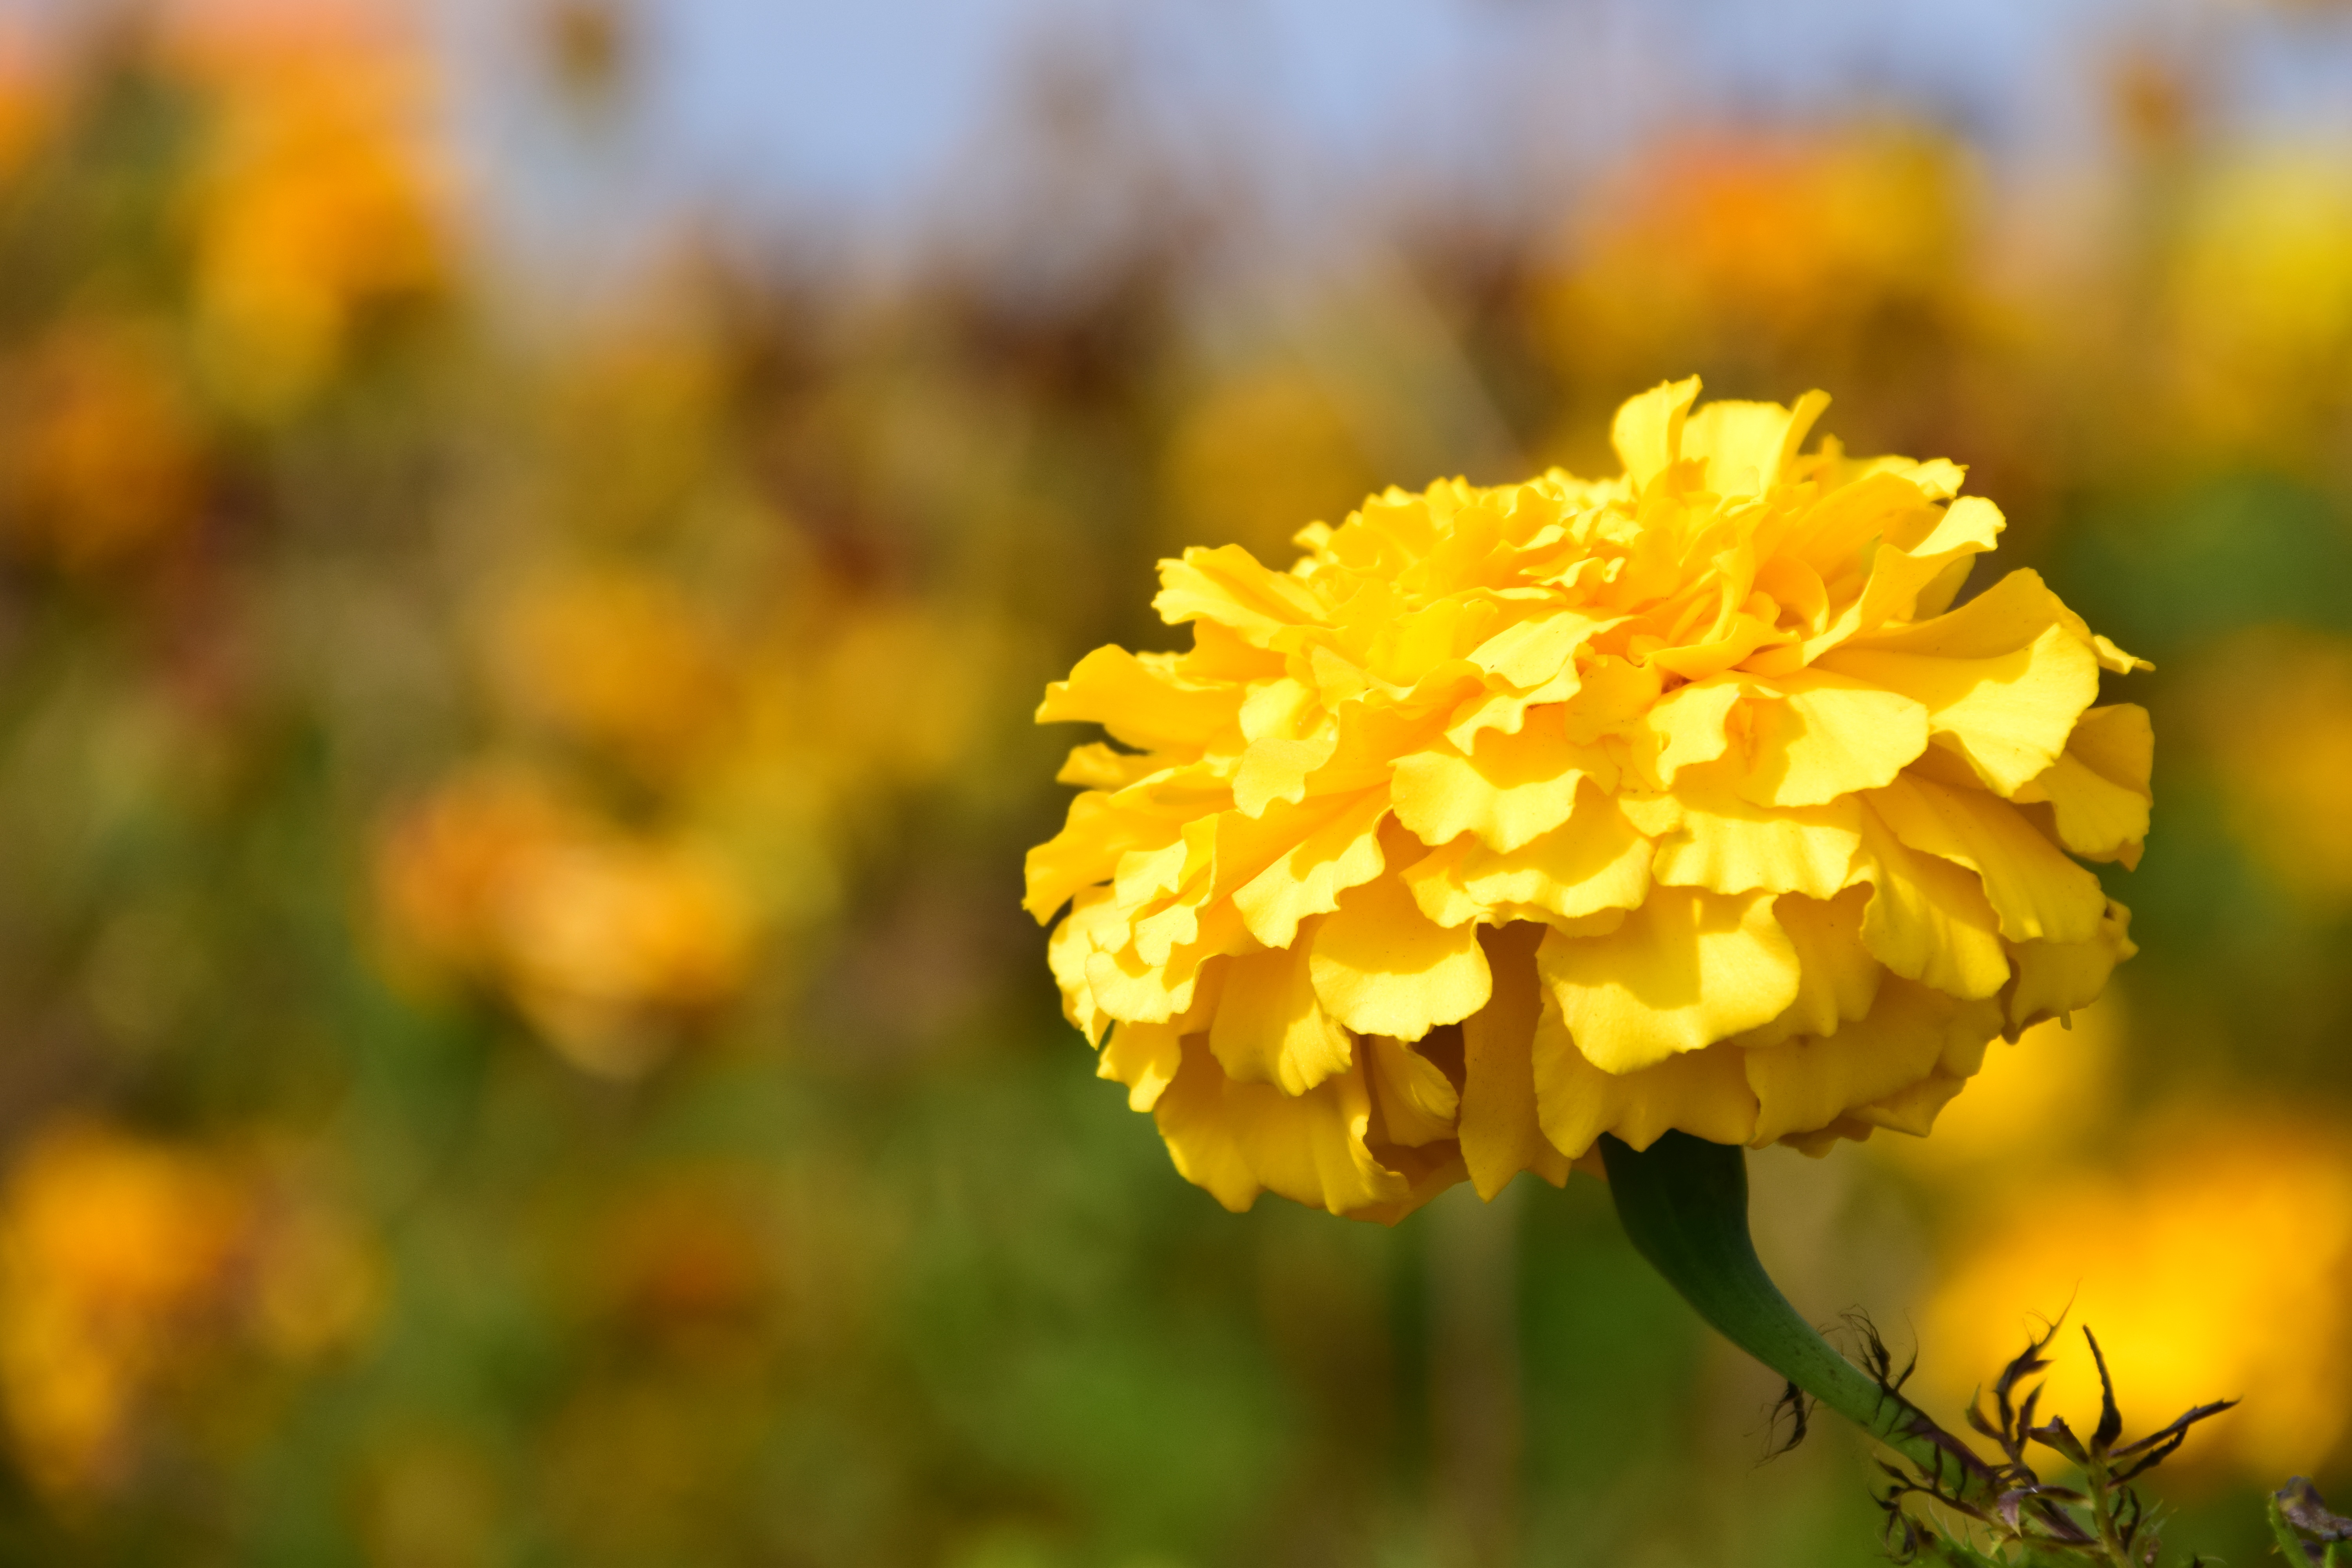
nature, blossom, plant, field, meadow, prairie, sunlight, leaf, flower, petal, bloom, autumn, botany, colorful, yellow, close, flora, wildflower, close up, beautiful, marigold, composites, macro photography, flowering plant, daisy family, summer flower, tagete, turkish carnation, orange yellow, blossom field, land plant